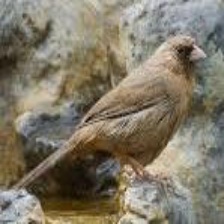
Species: ALBERTS TOWHEE
Scientific name: PIPILO ABERTI